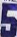
Number: 5